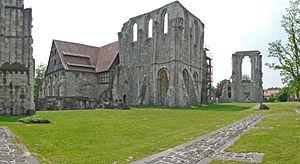
Cet article liste les abbayes cisterciennes actives ou ayant existé sur le territoire allemand actuel. Il s'agit des abbayes de religieux appartenant à l'ordre cistercien.
L’abbaye de Walkenried est la troisième abbaye cistercienne fondée en Allemagne. Située dans le massif du Harz, elle se développe notamment dans des activités artisanales et pré-industrielles, grâce aux gisements métallifères de la région. Pour exploiter et transformer le minerai, les moines développement un système de gestion hydraulique particulièrement performant, ce qui vaut à l'ensemble d'être inscrit en 1992 au patrimoine mondial. L'abbaye est supprimée en 1546 par la Réforme. L'abbatiale est aujourd'hui ruinée, mais le reste de l'édifice est en assez bon état. La salle capitulaire est aujourd'hui utilisée par l'église luthérienne locale comme église paroissiale.